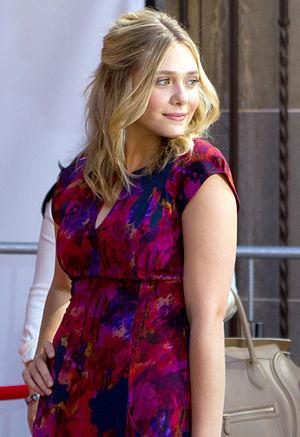
Elizabeth Olsen [əˈlɪzəbəθ ˈoʊlsən], née le 16 février 1989 à Sherman Oaks, surnommée Lizzie par ses fans, est une actrice américaine. Sœur des célèbres jumelles Mary-Kate et Ashley Olsen, elle est révélée à l'âge de vingt-deux ans dans le thriller dramatique Martha Marcy May Marlene, réalisé par Sean Durkin en 2011. Depuis 2014, elle tient le rôle de Wanda Maximoff alias la Sorcière rouge dans l'univers cinématographique Marvel.